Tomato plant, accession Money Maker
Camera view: bottom (45 deg); turntable rotation: 330 degrees
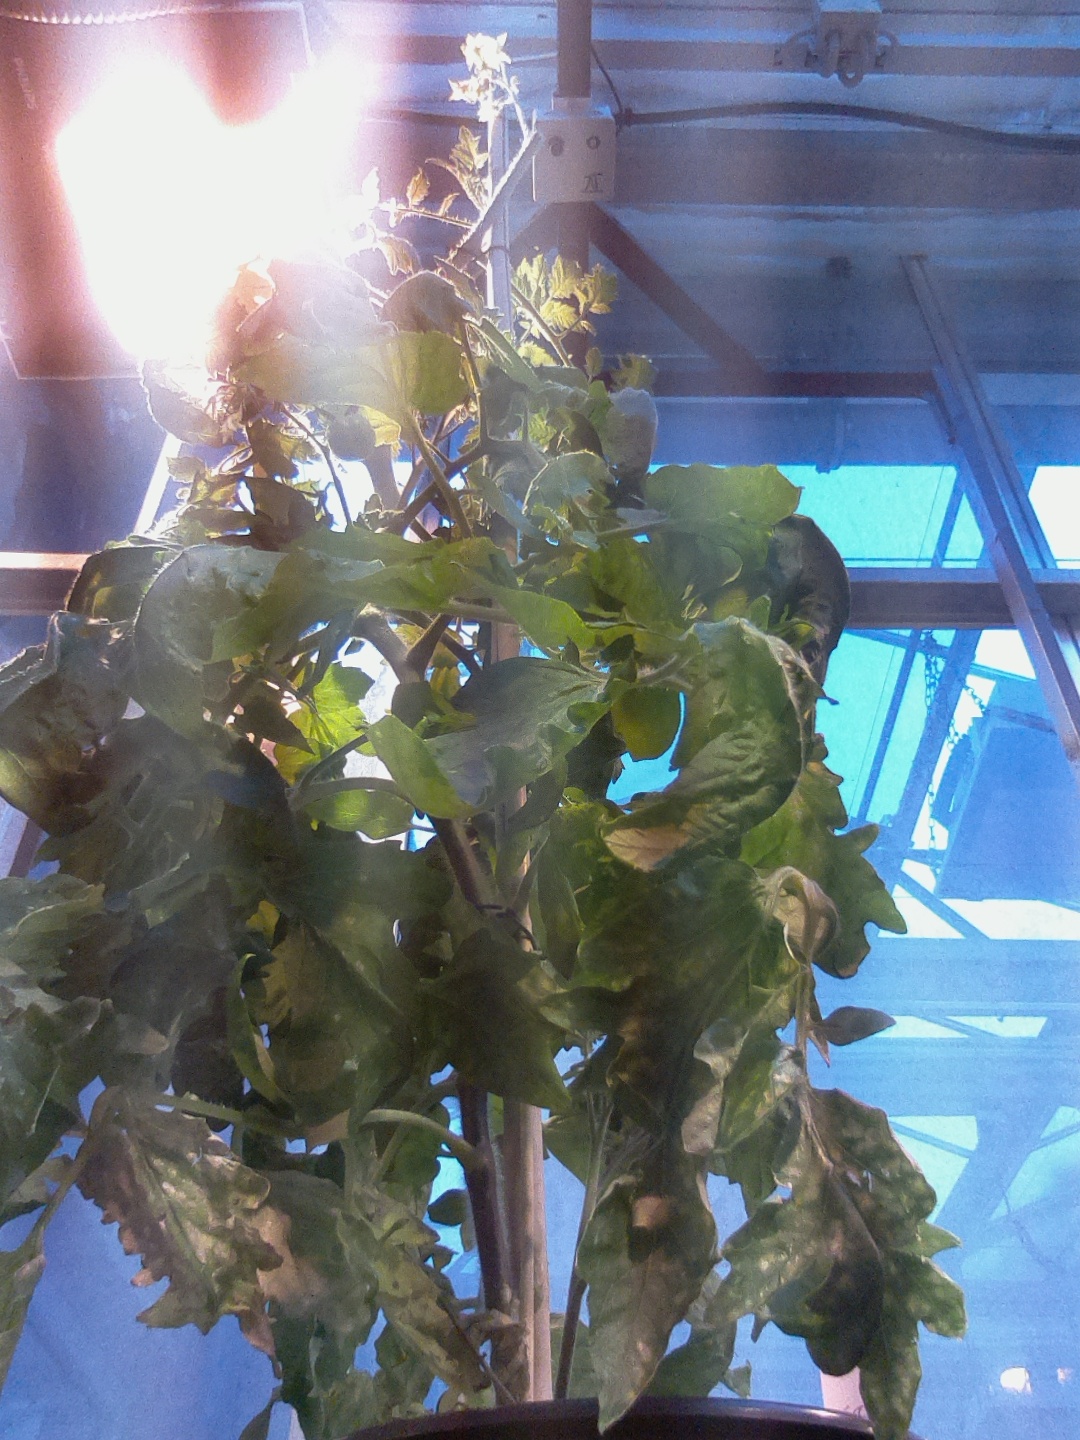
BBCH growth stage 71: 10%-20% of final fruit size